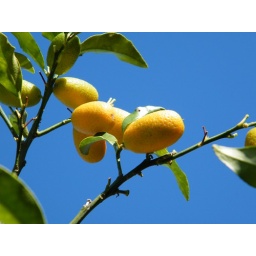
ripening kumquats against the blue sky